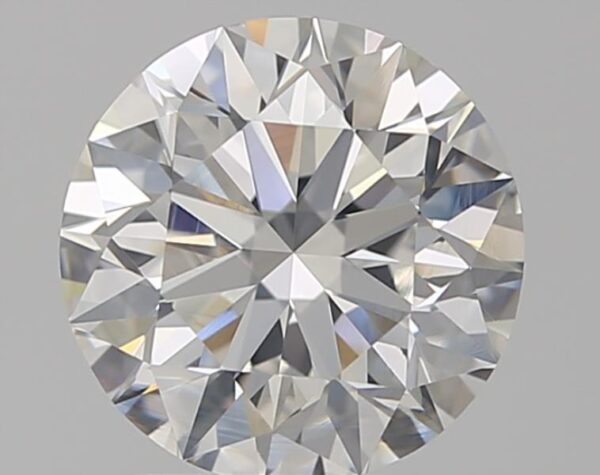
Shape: round
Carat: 1.76
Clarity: IF
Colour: E
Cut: EX
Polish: EX
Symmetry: EX
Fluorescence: VS
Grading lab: GIA
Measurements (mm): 7.65 x 7.7 x 4.81